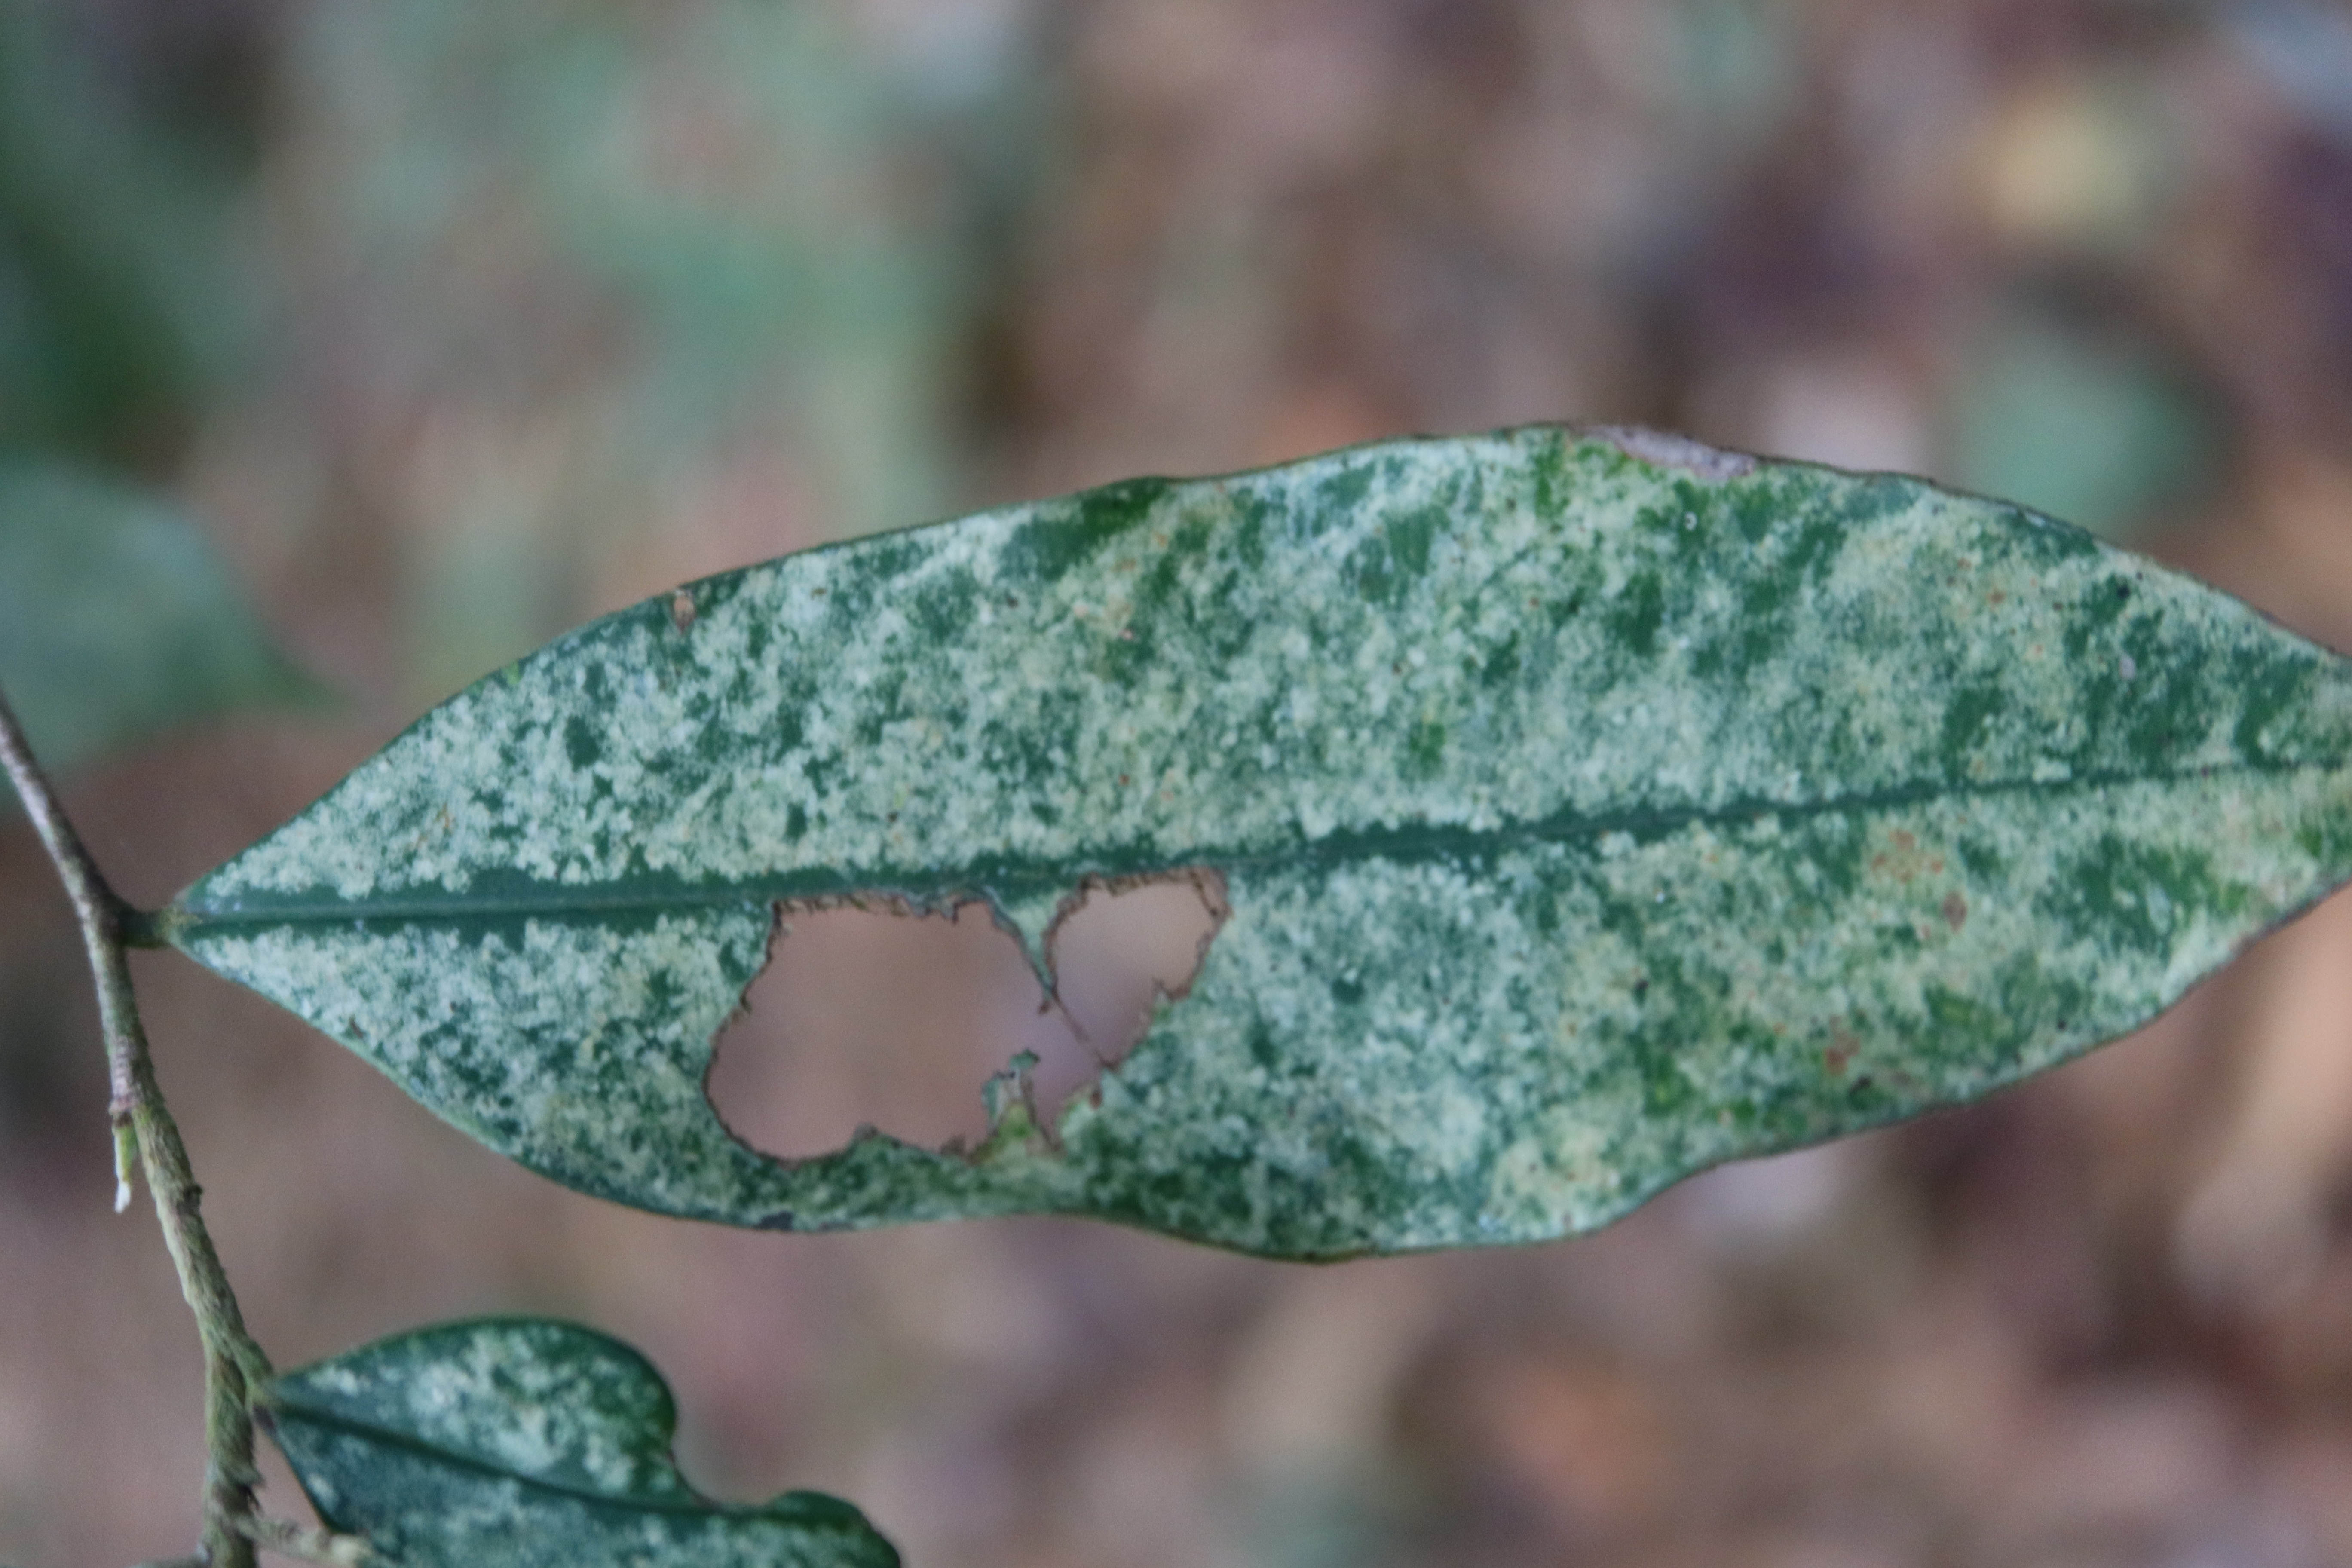
Label: Translucent lesion